CBS News Sunday Morning

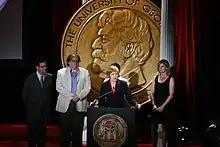
Kimberly Dozier and the crew of CBS "Sunday Morning" "The Way Home" at the 67th Annual Peabody Awards

The program won its first Daytime Emmy Award for Outstanding Morning Program in 2013, beating out "Today" and "Good Morning America" in the category. It also won a Peabody Award in 2007 for the feature segment "The Way Home."